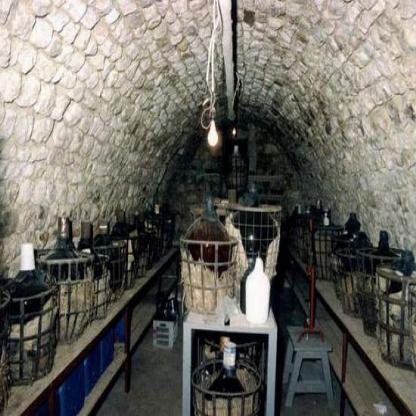
Scene: Indoor